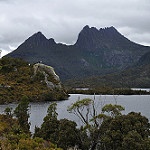
Scene: Outdoor